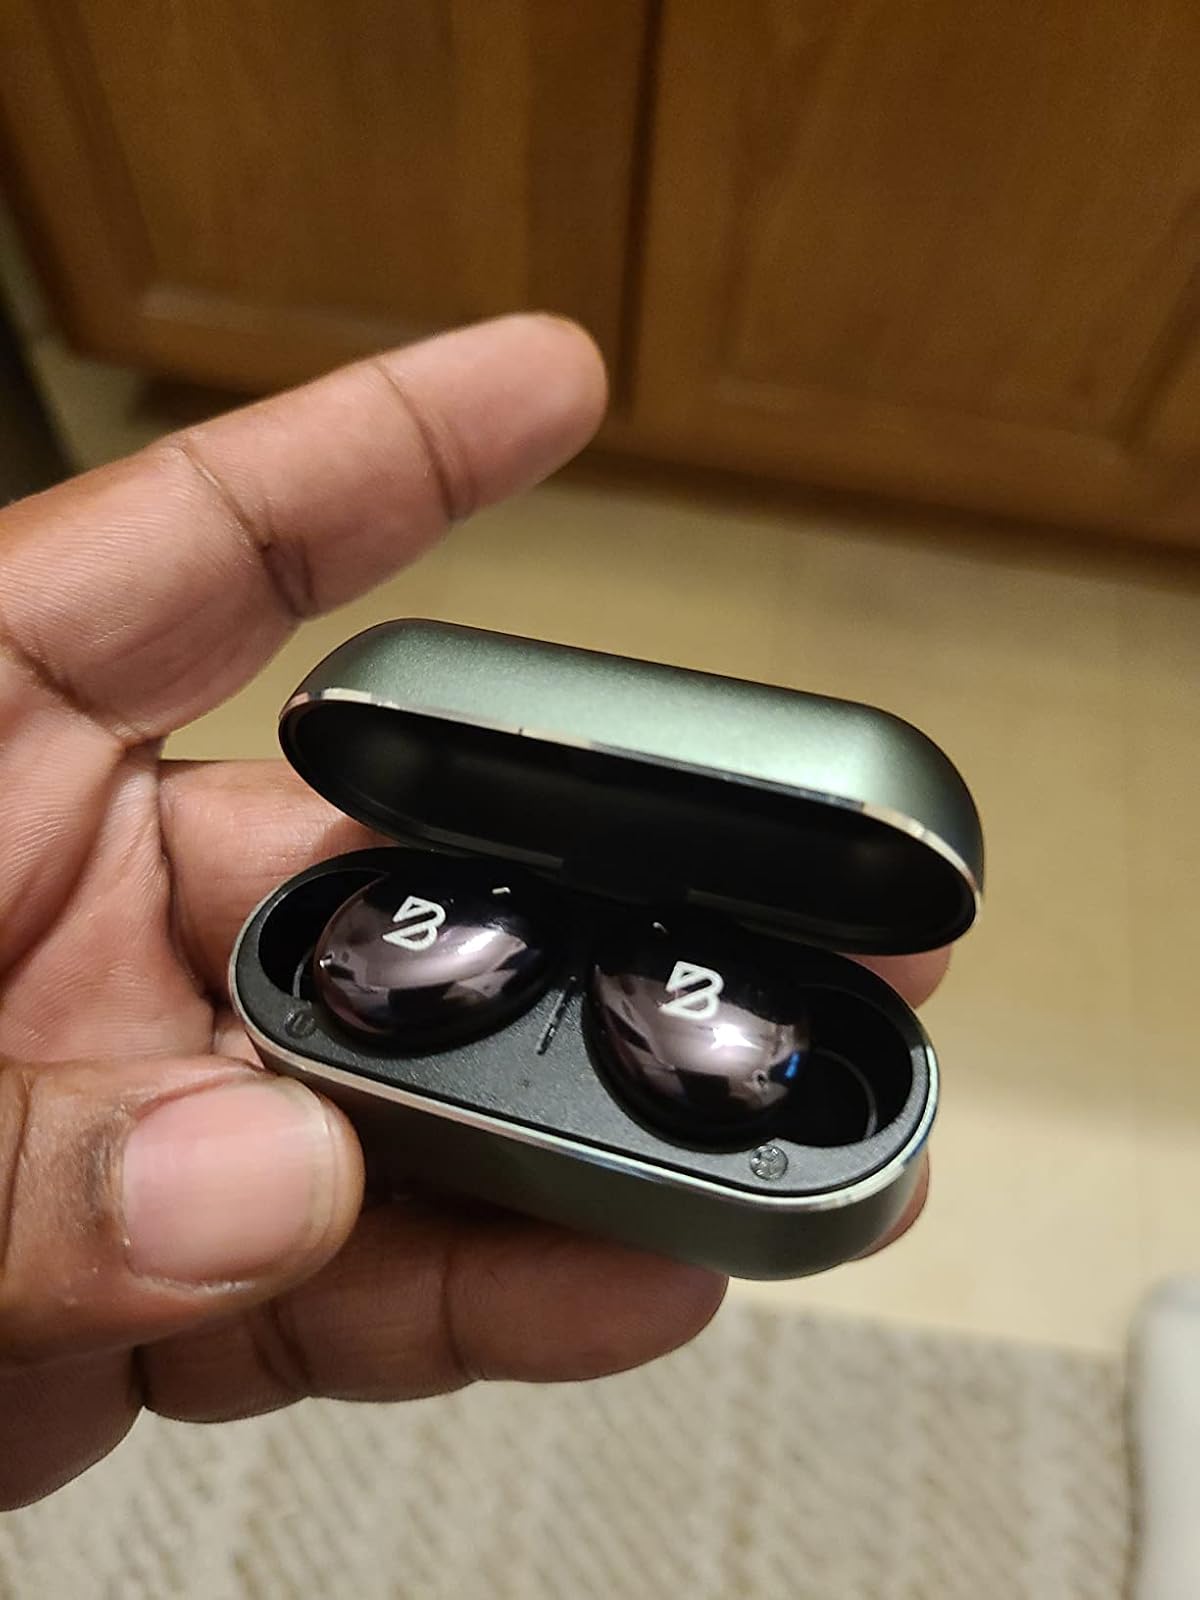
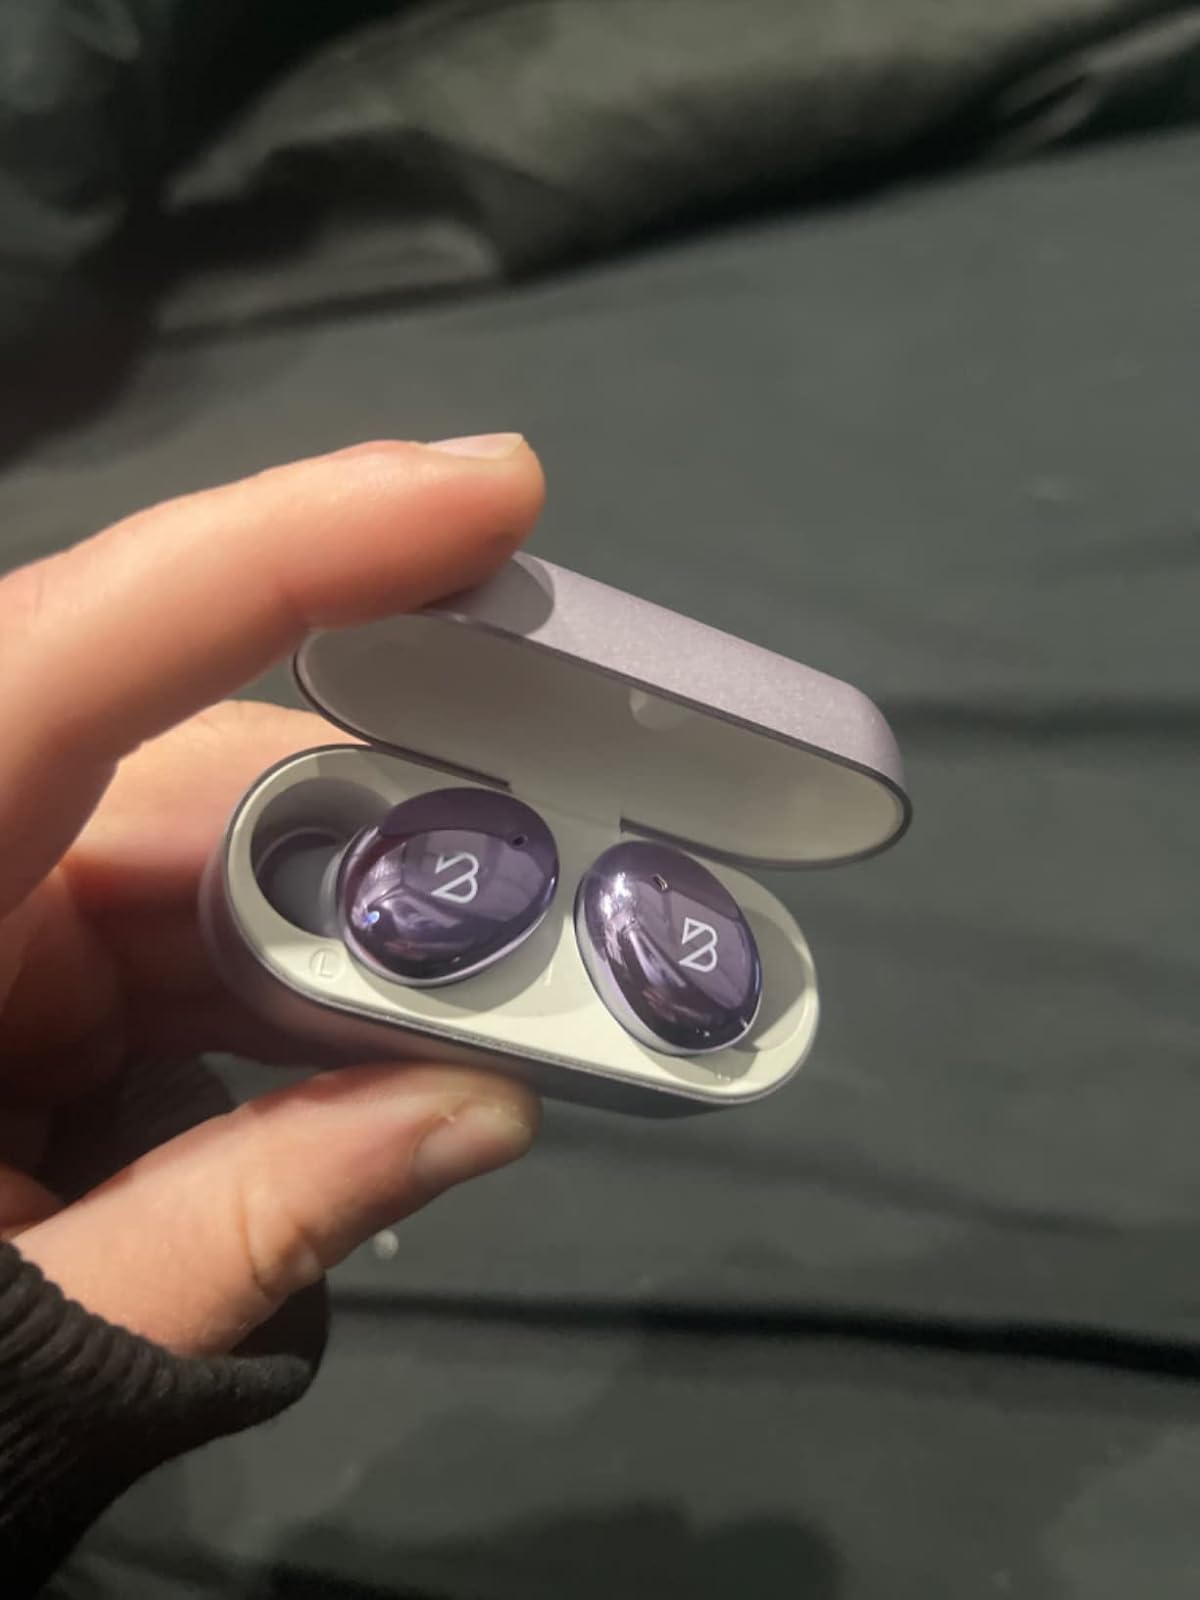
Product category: earbuds
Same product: no